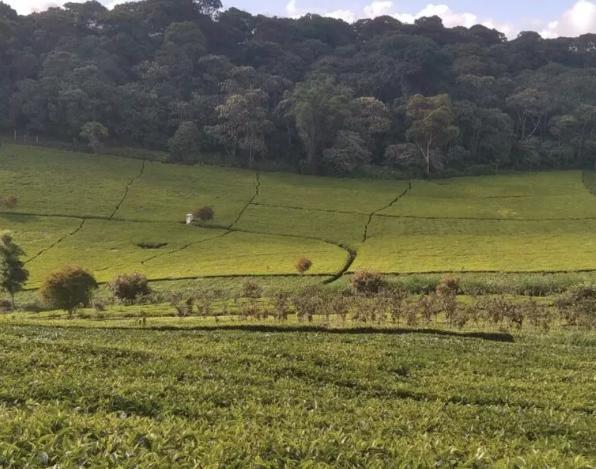
Mandhari ya kuvutia iliyojaa miti mingi mikubwa na bonde lililofunikwa na uoto wa asili wa majani mazito ya rangi ya kijani. Taswira hii inaakisi uzuri wa asili na utulivu wa mazingira katika maeneo mengi nchini.